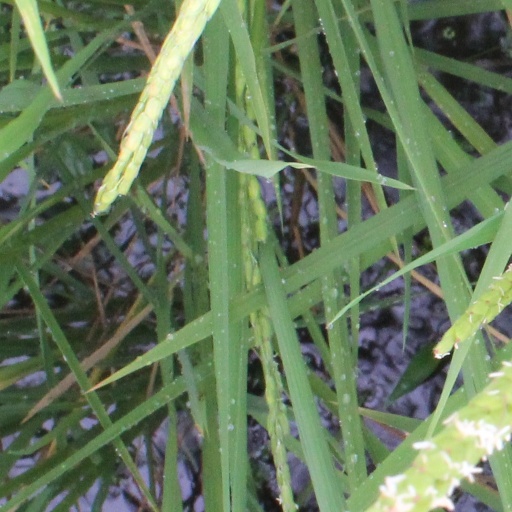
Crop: rice